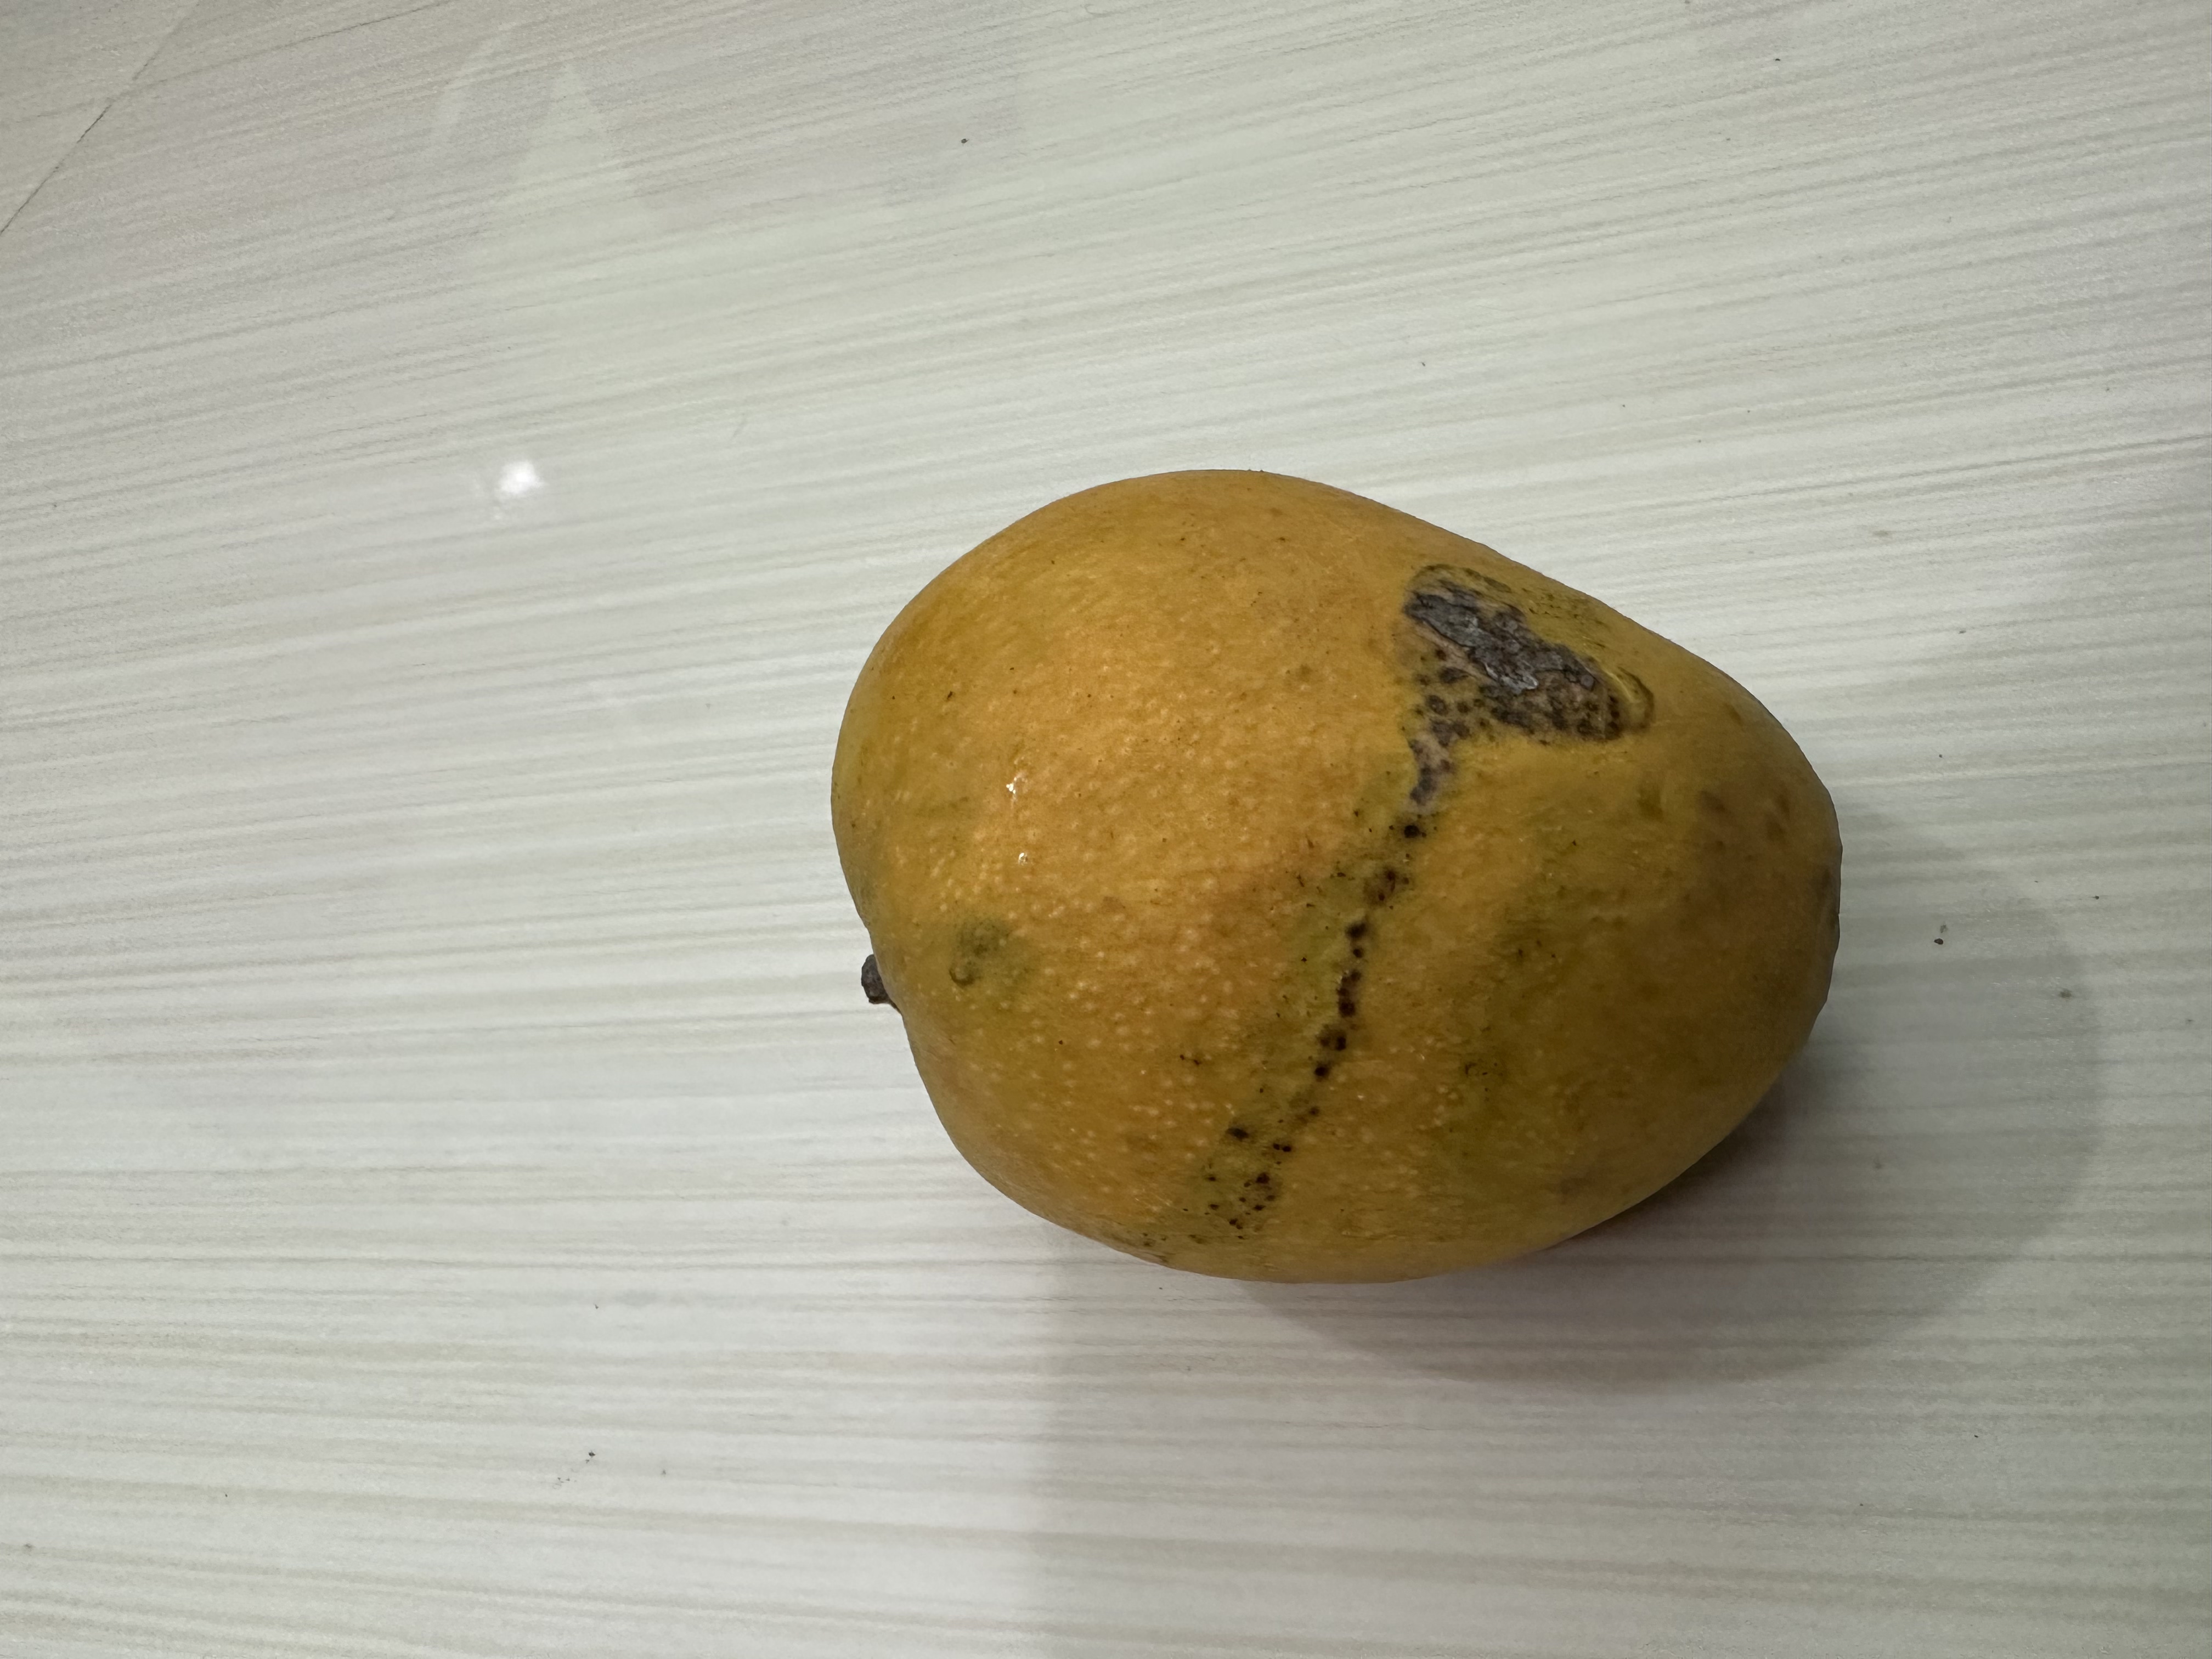
Mango variety: Bari-4